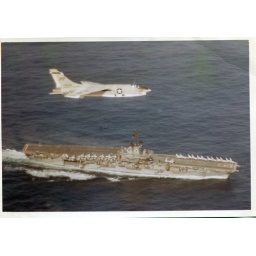
VFP-63 photo bird flying over USS Hancock, 1967